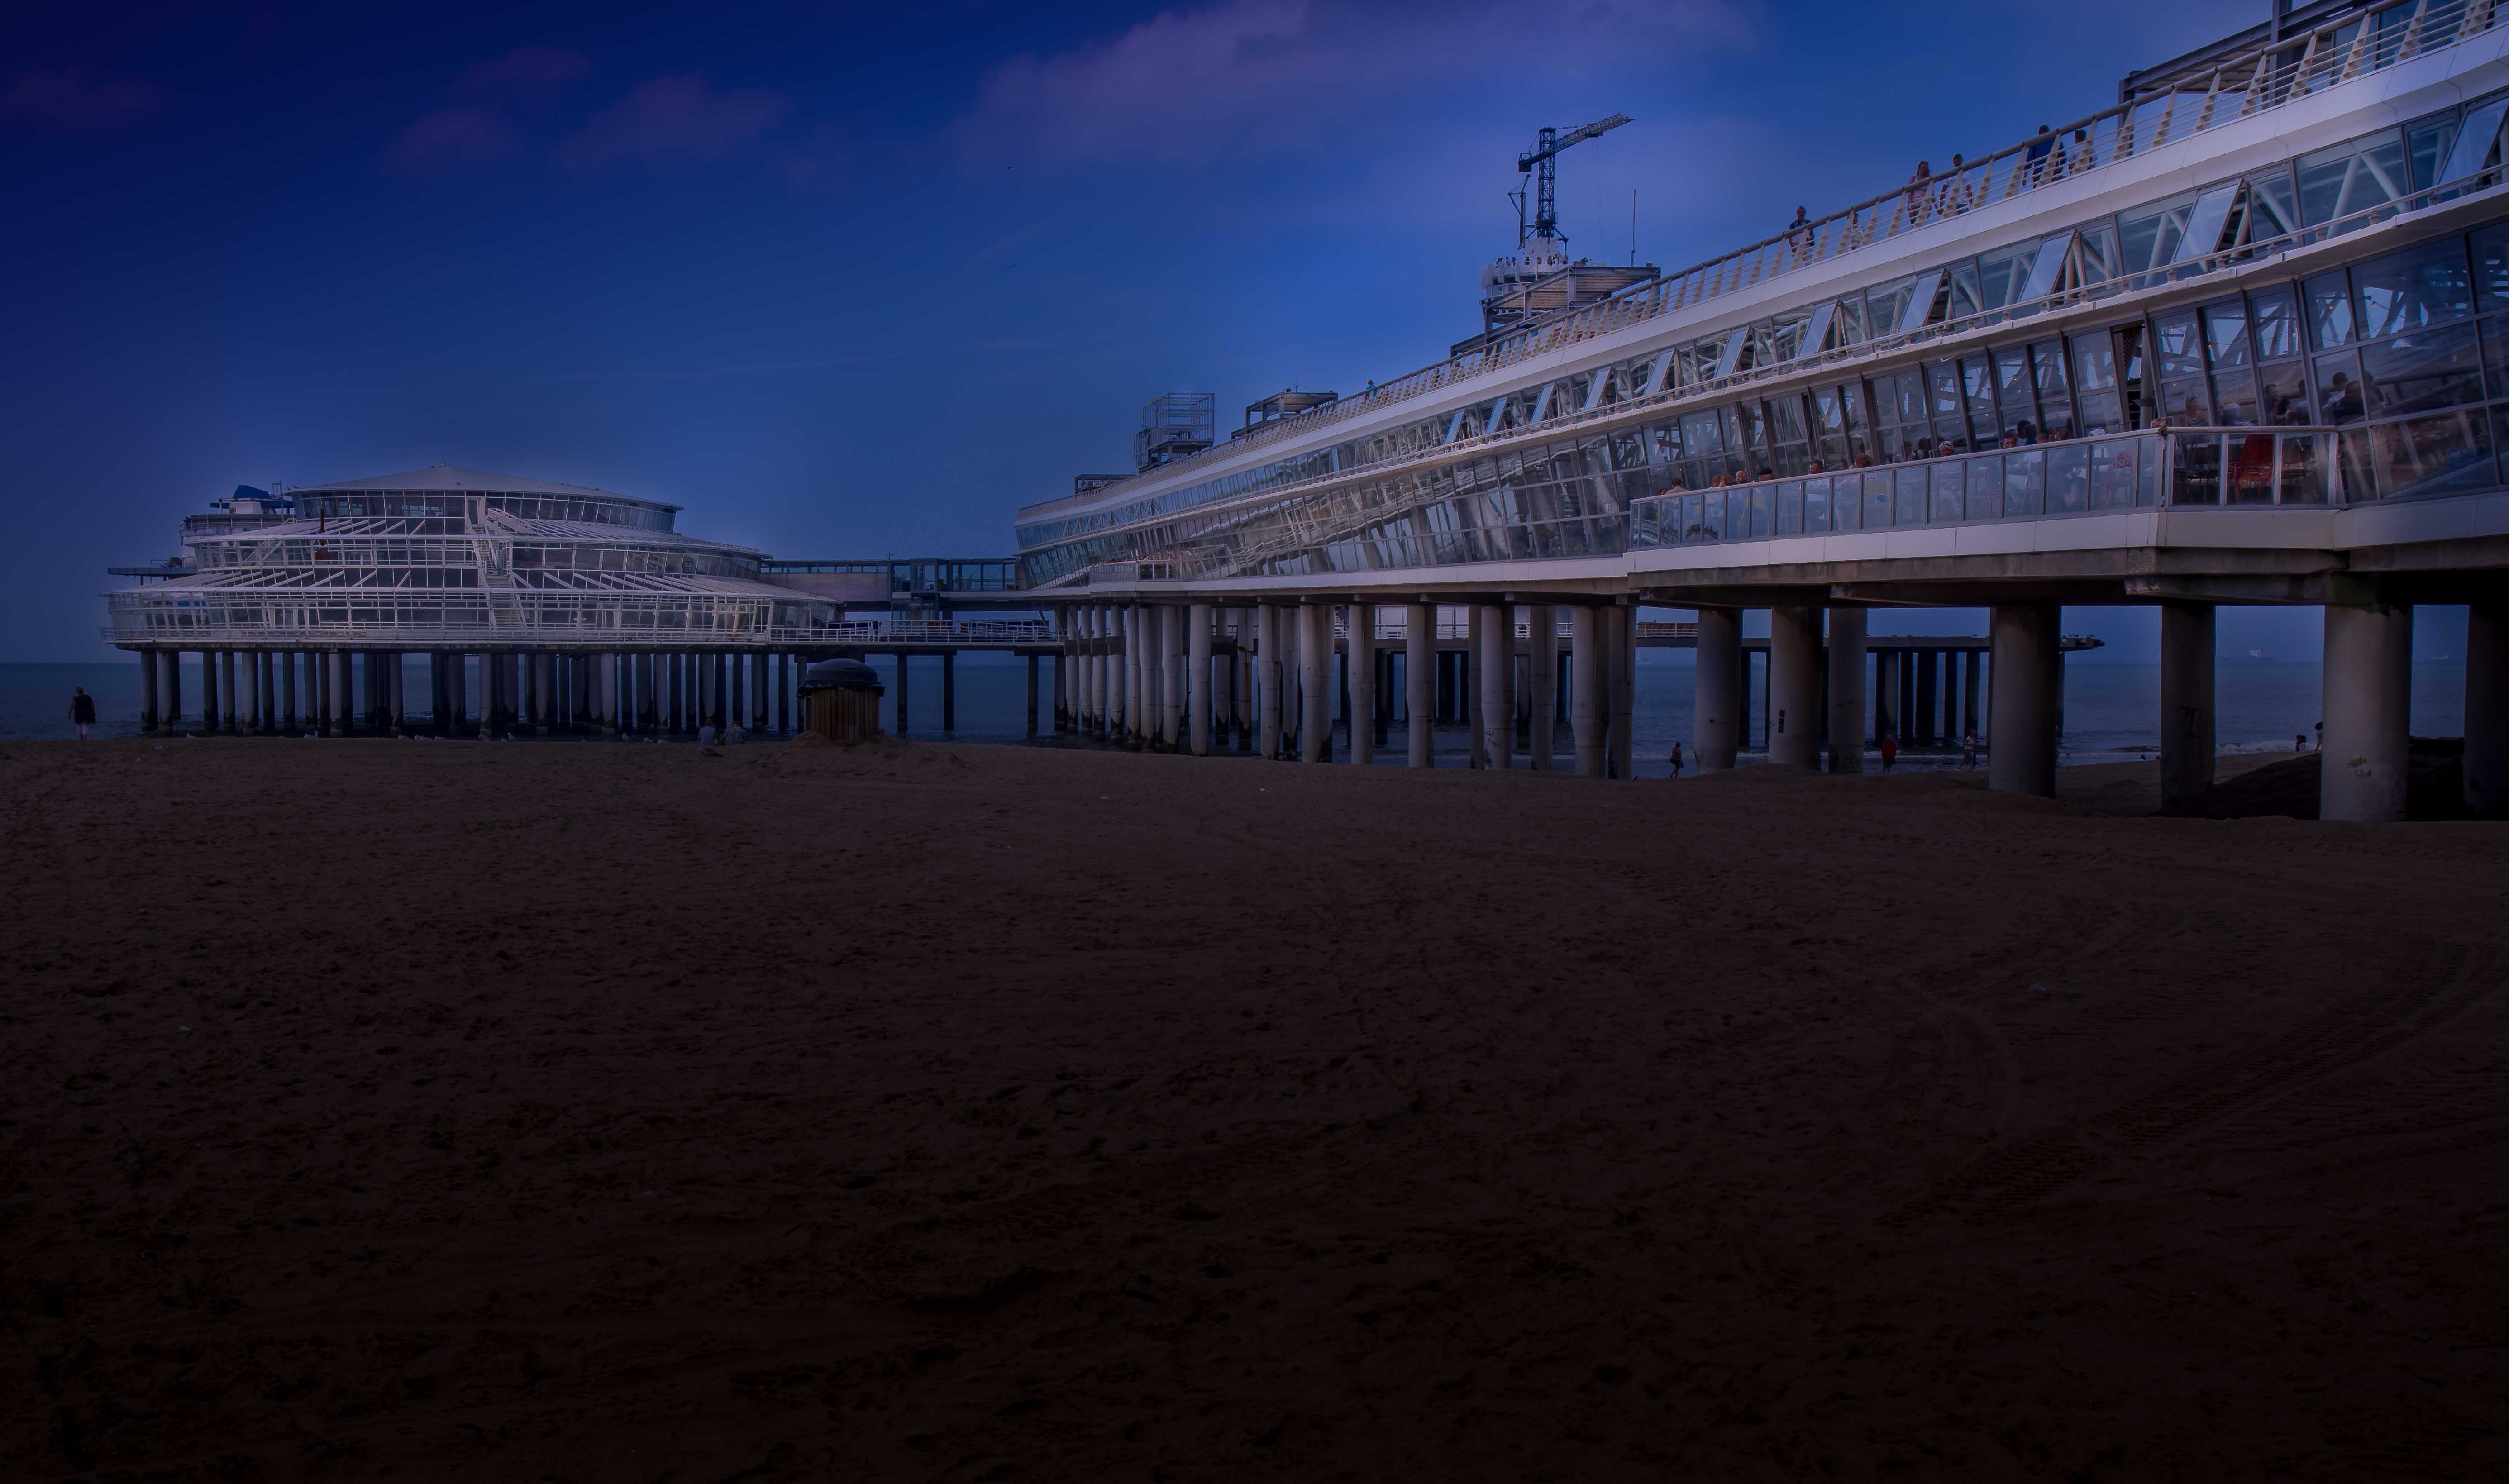
beach, sea, coast, horizon, sunset, night, morning, pier, cityscape, dusk, evening, reflection, landmark, darkness, holland, scheveningen, the hague